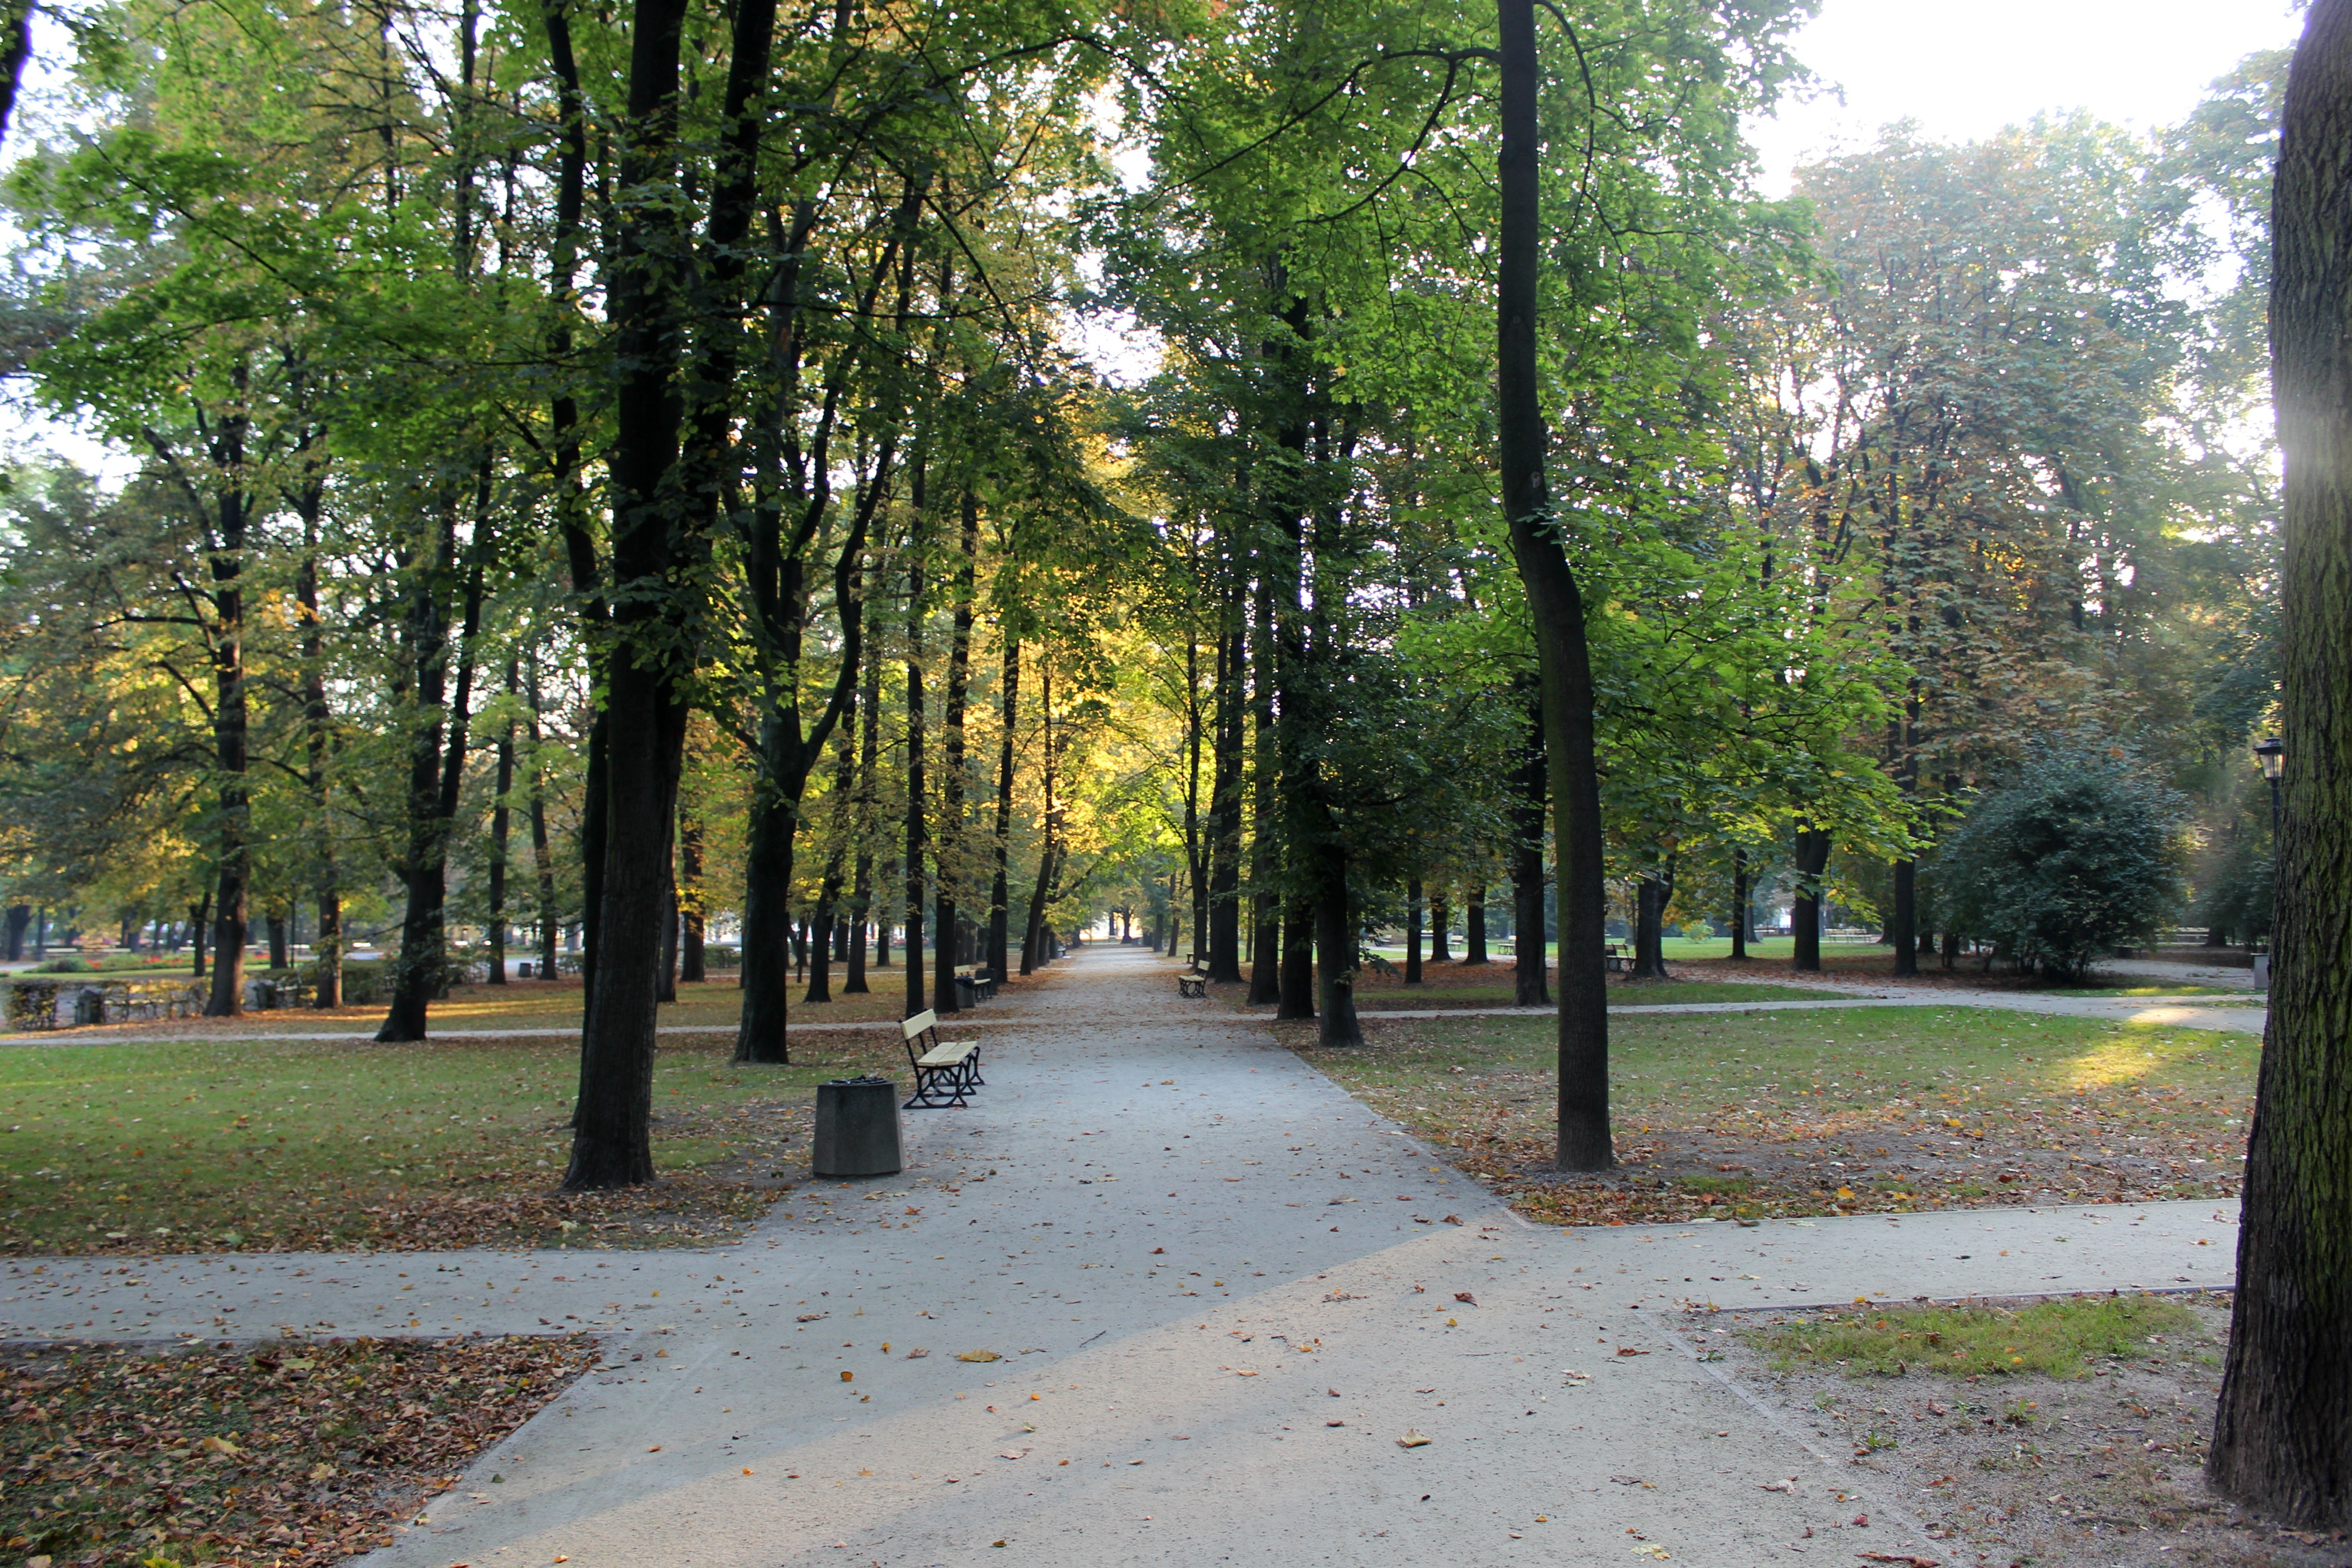
landscape, tree, nature, forest, grass, outdoor, light, sun, trail, sunlight, leaf, recreation, foliage, spring, green, scenic, natural, autumn, park, garden, season, trees, sunny, seasonal, estate, woodland, outdoor recreation, woody plant